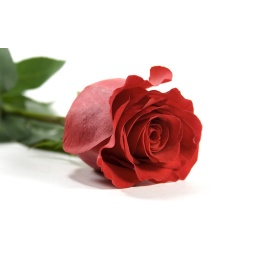
red rose over white backround